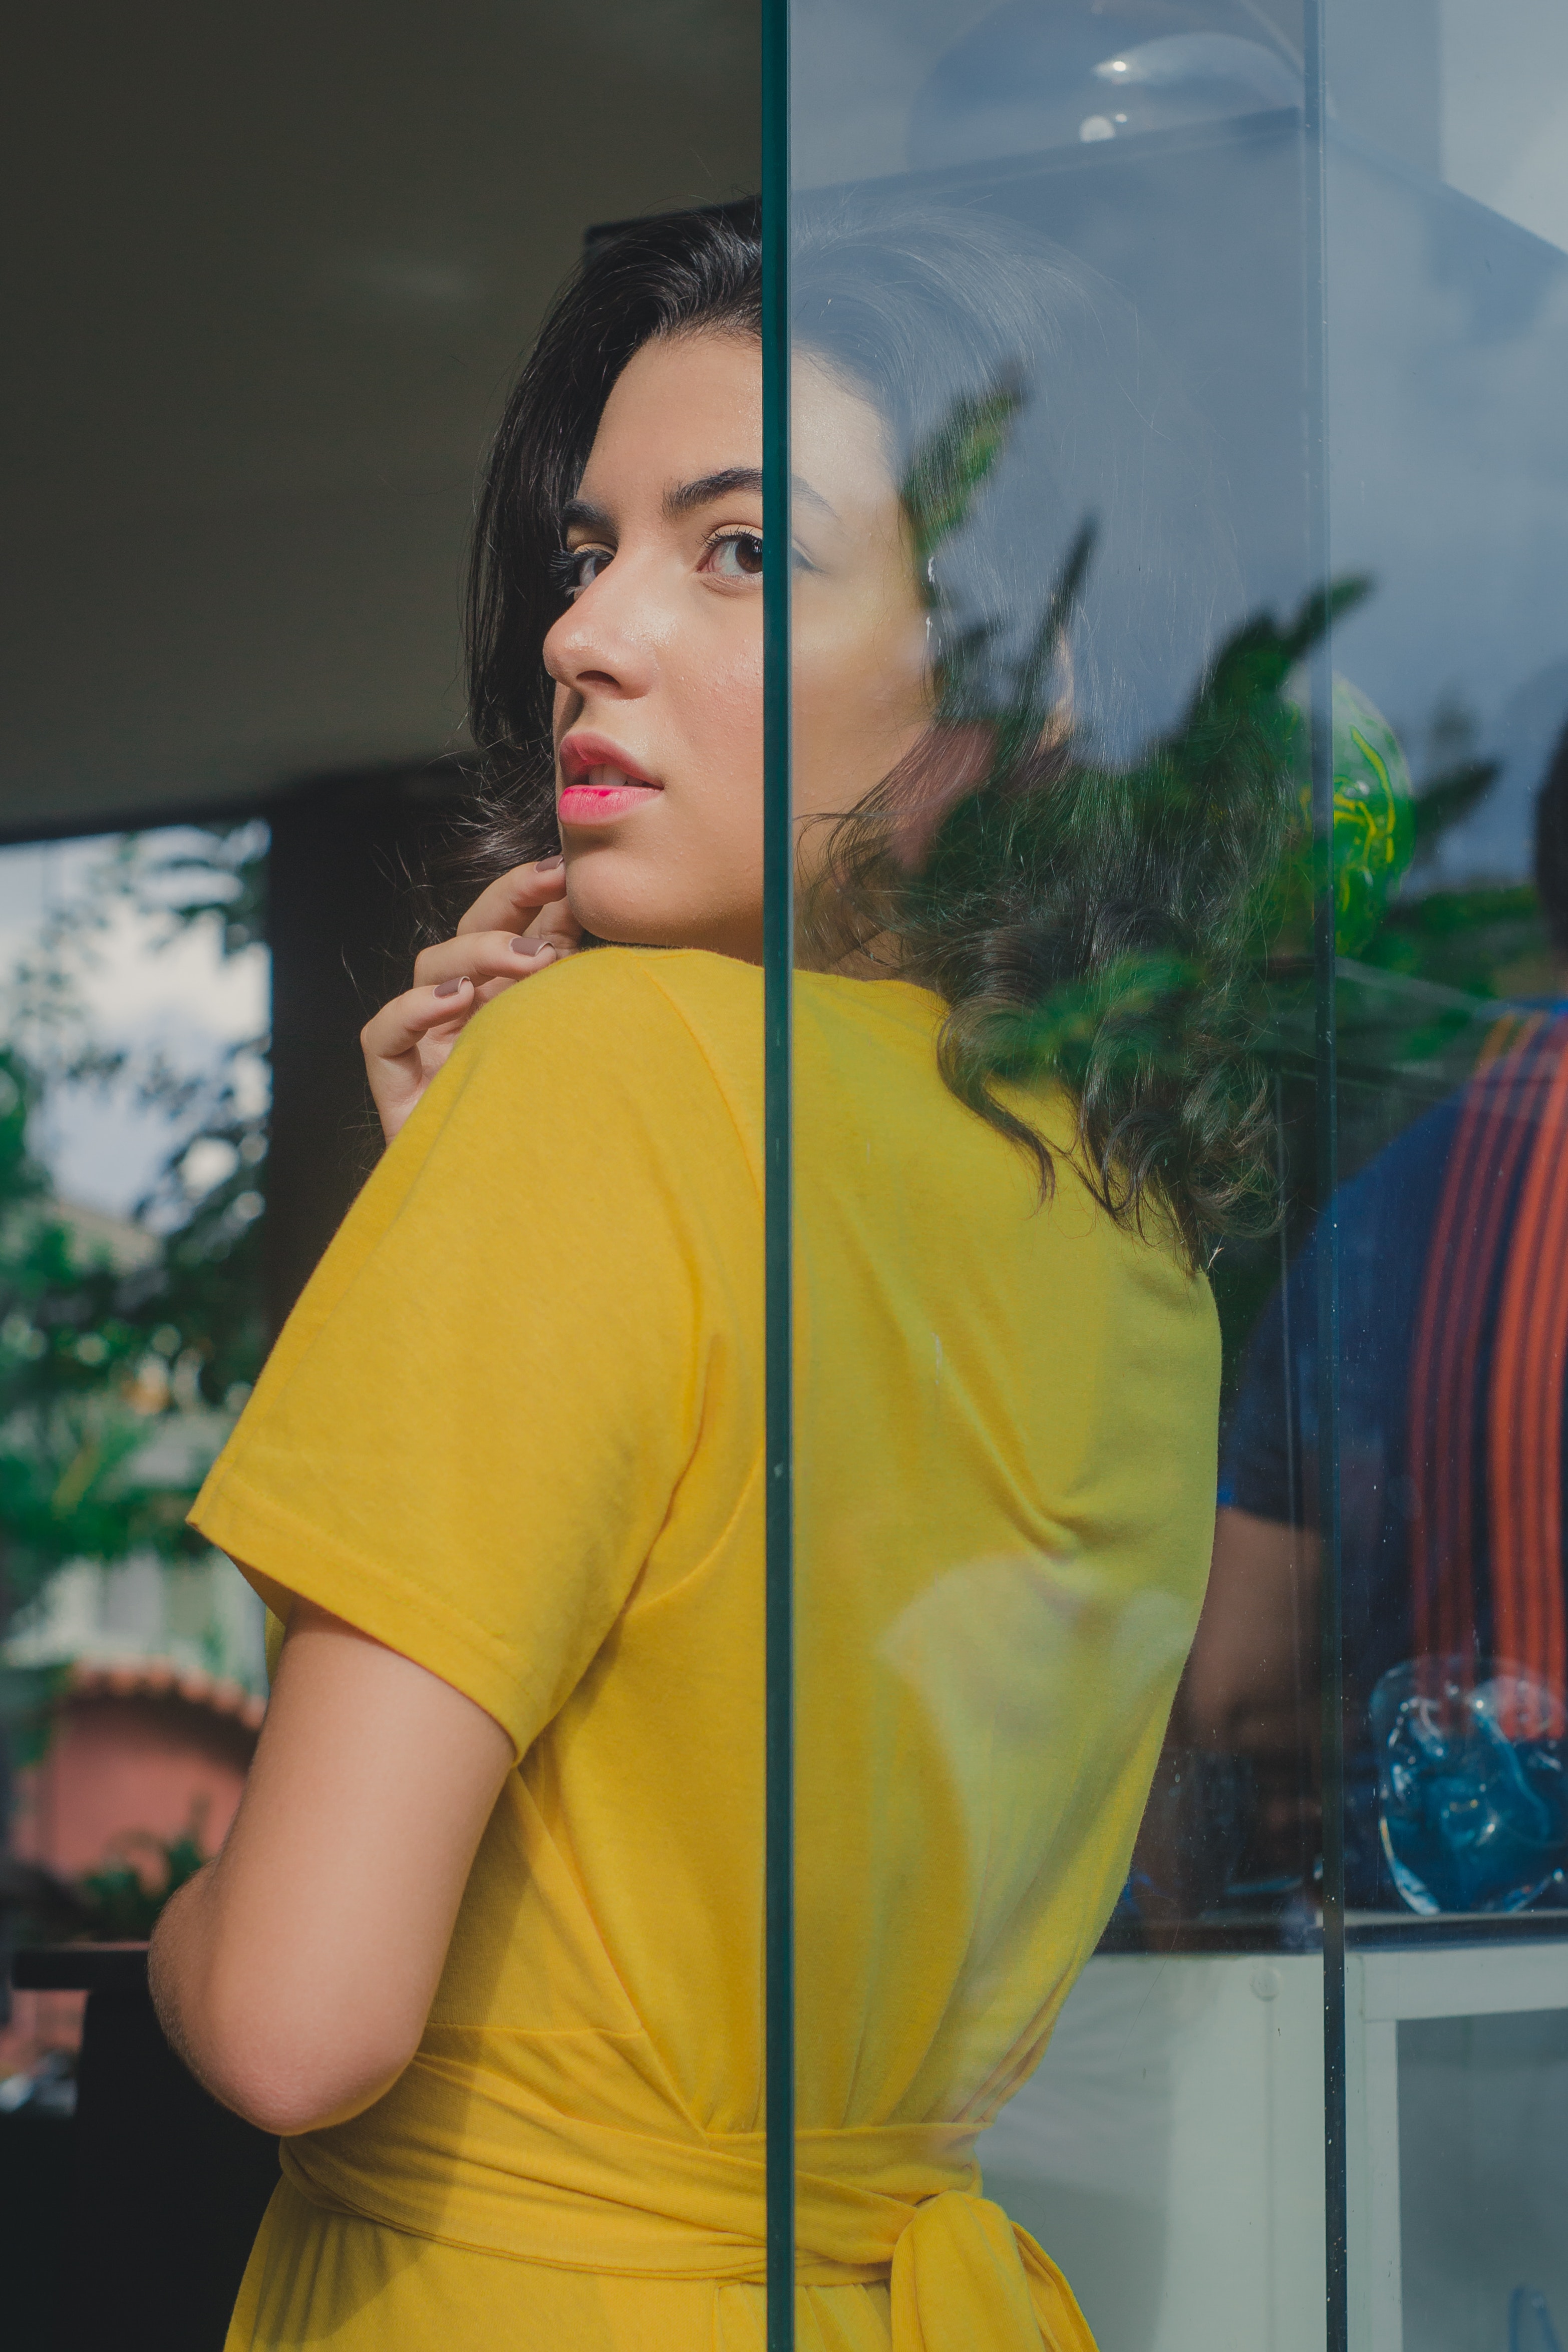
yellow, shoulder, fashion, outerwear, photography, costume, black hair, jacket, photo shoot